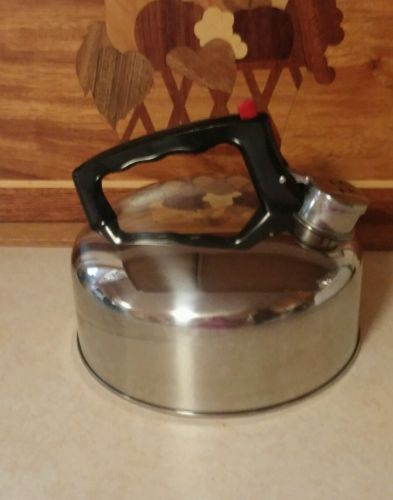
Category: kettle